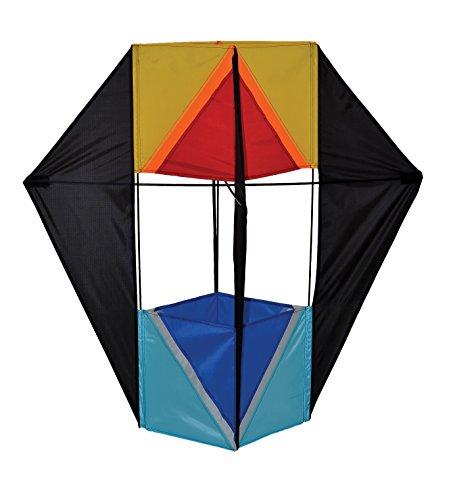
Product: In the Breeze Hot Cool Winged Box Kite
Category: Toys & Games | Sports & Outdoor Play | Kites & Wind Spinners | Kites
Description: Kite line with handle and kite bag included.
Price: $21.53